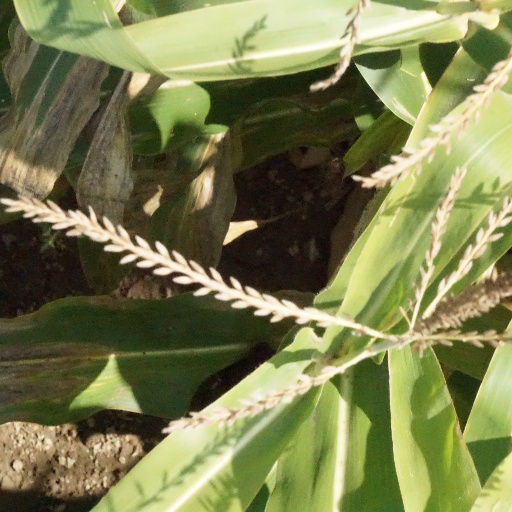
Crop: maize; corn